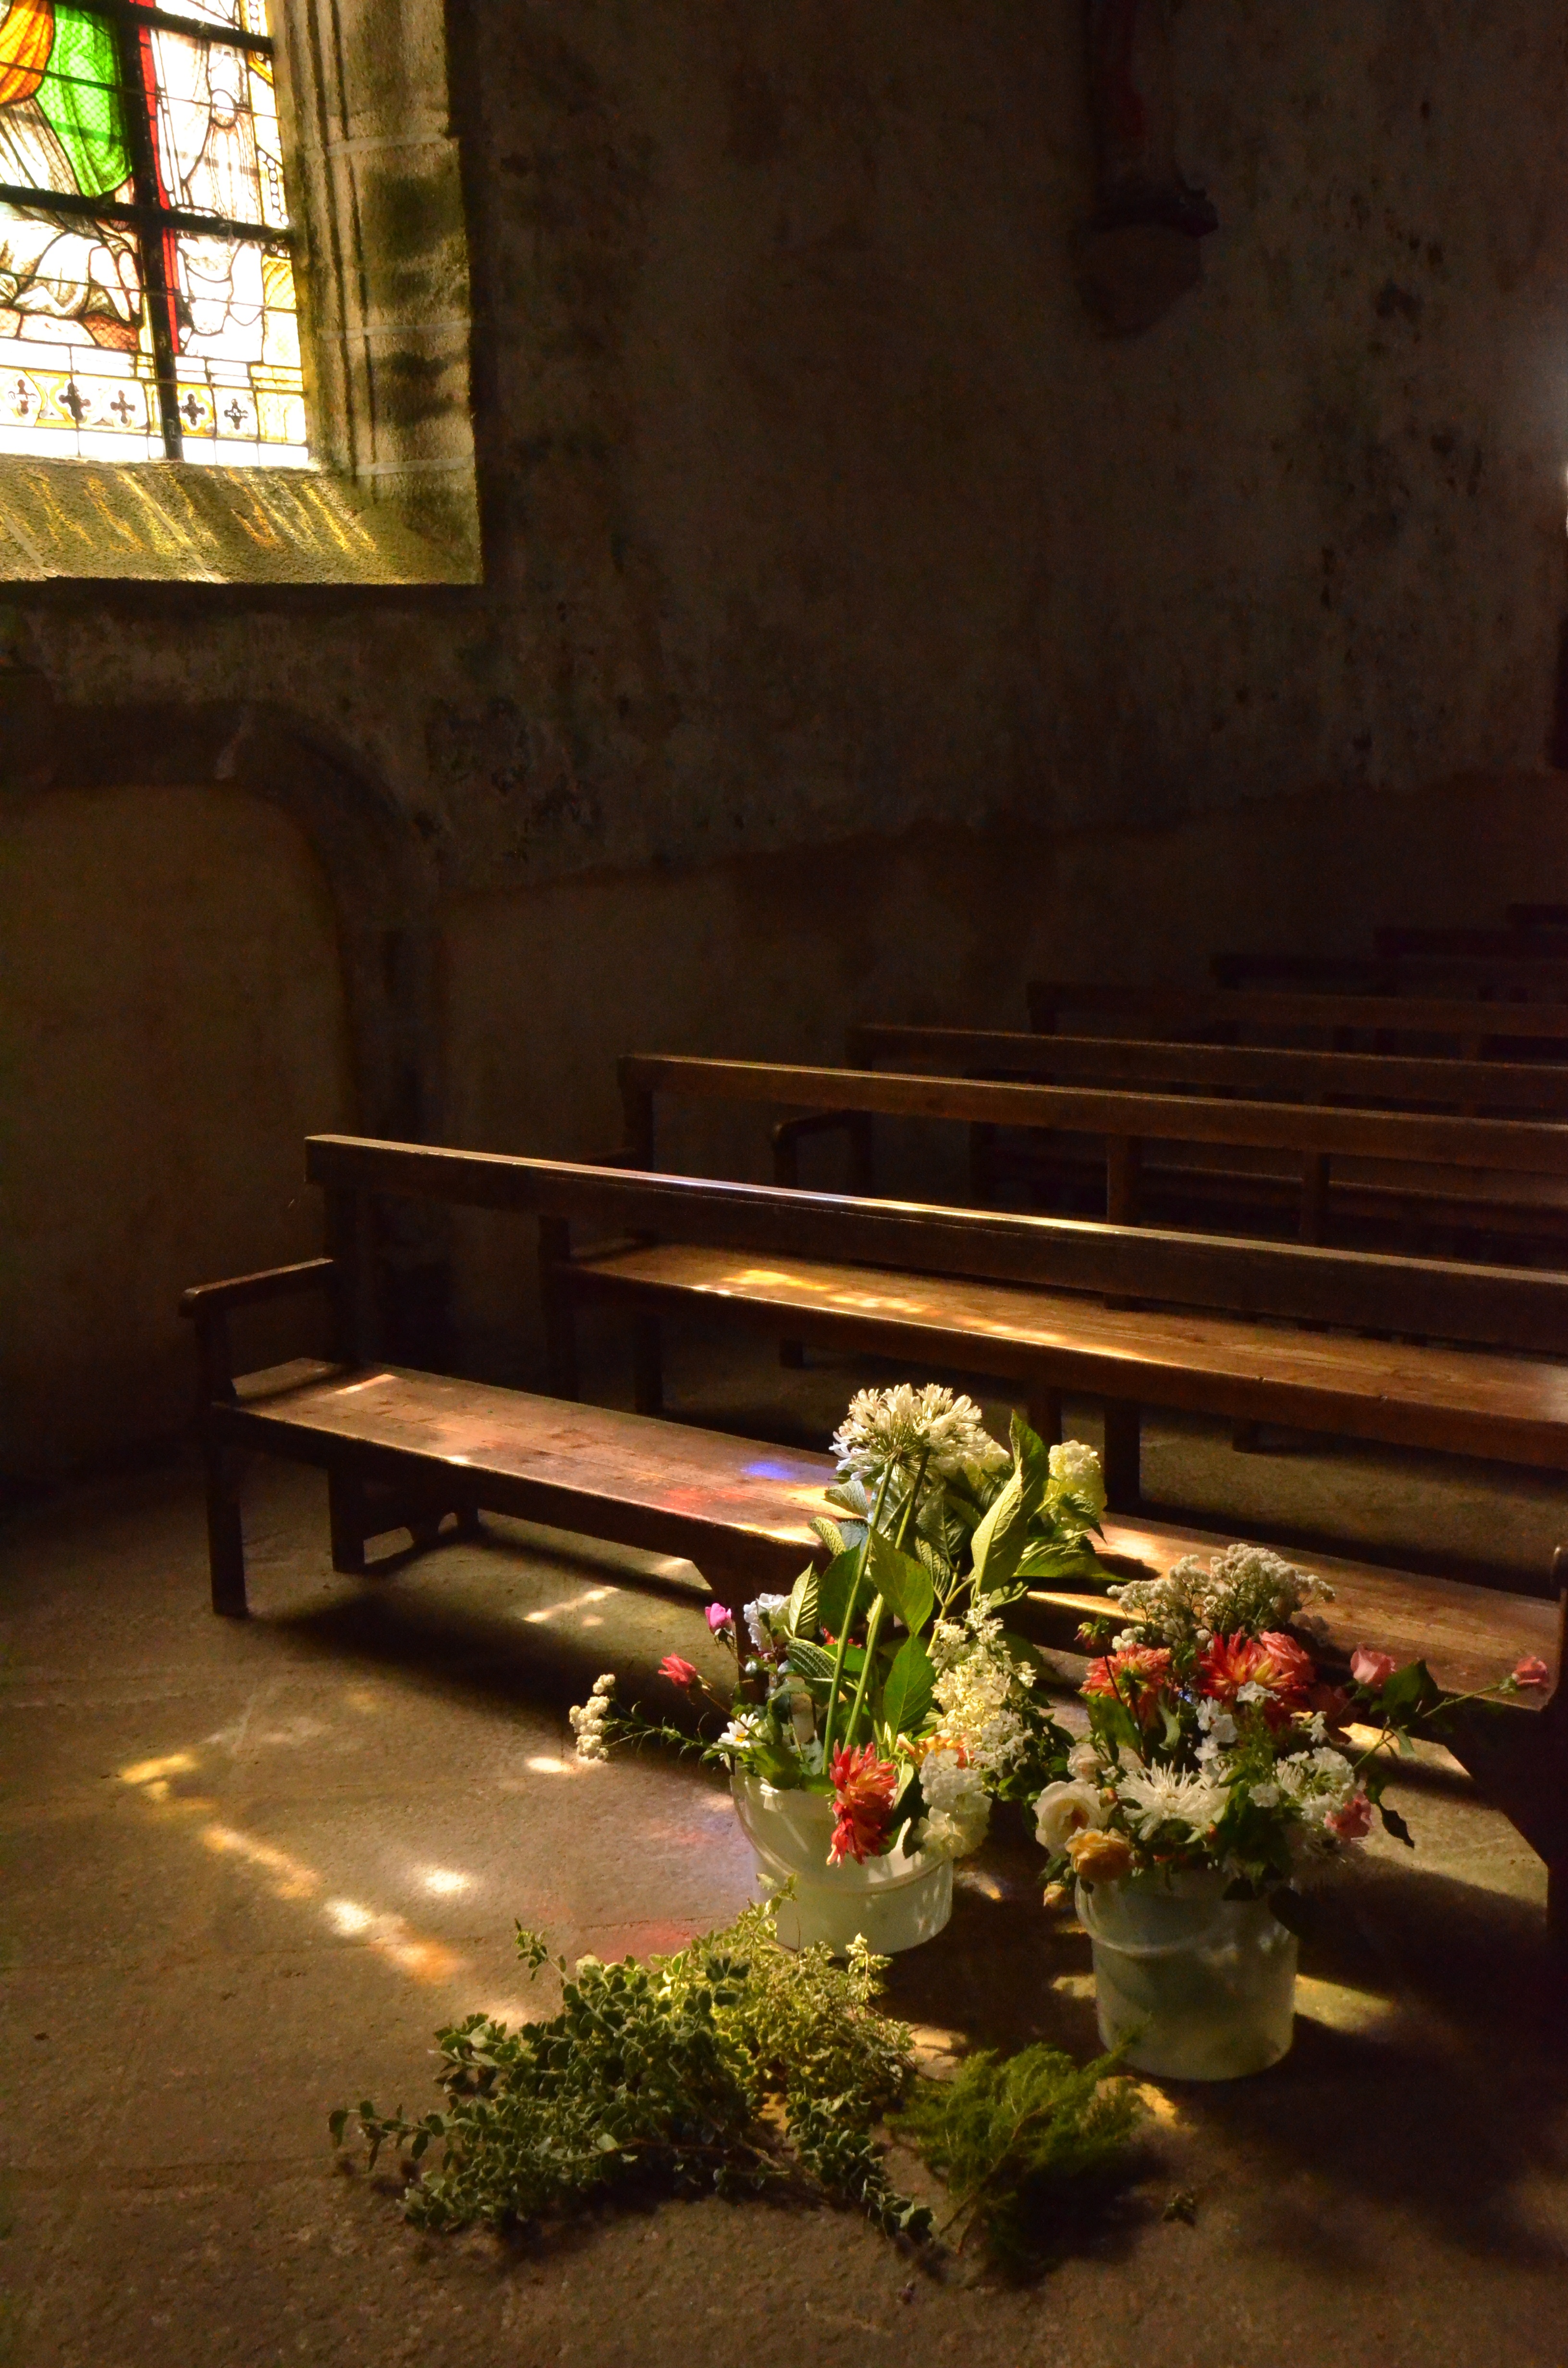
sun, sunlight, flower, window, bouquet, religion, church, stained glass, pew, flowers, aisle, faith, floristry, church window